Carlson's patrol

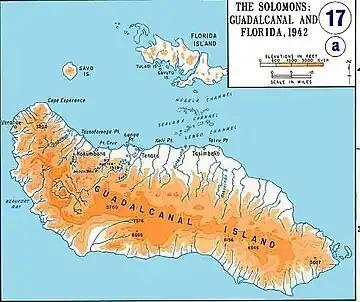
Map of Guadalcanal and nearby islands. The Lunga Point and Koli Point areas are in the north (upper center) of the island.

The first Japanese attempt to recapture Henderson Field failed when a 917-man force was defeated on 21 August in the Battle of the Tenaru. The next attempt took place from 12–14 September, ending in the defeat of the 6,000 soldiers under the command of Major General Kiyotake Kawaguchi at the Battle of Edson's Ridge. Kawaguchi and the surviving Japanese troops then regrouped west of the Matanikau River on Guadalcanal.